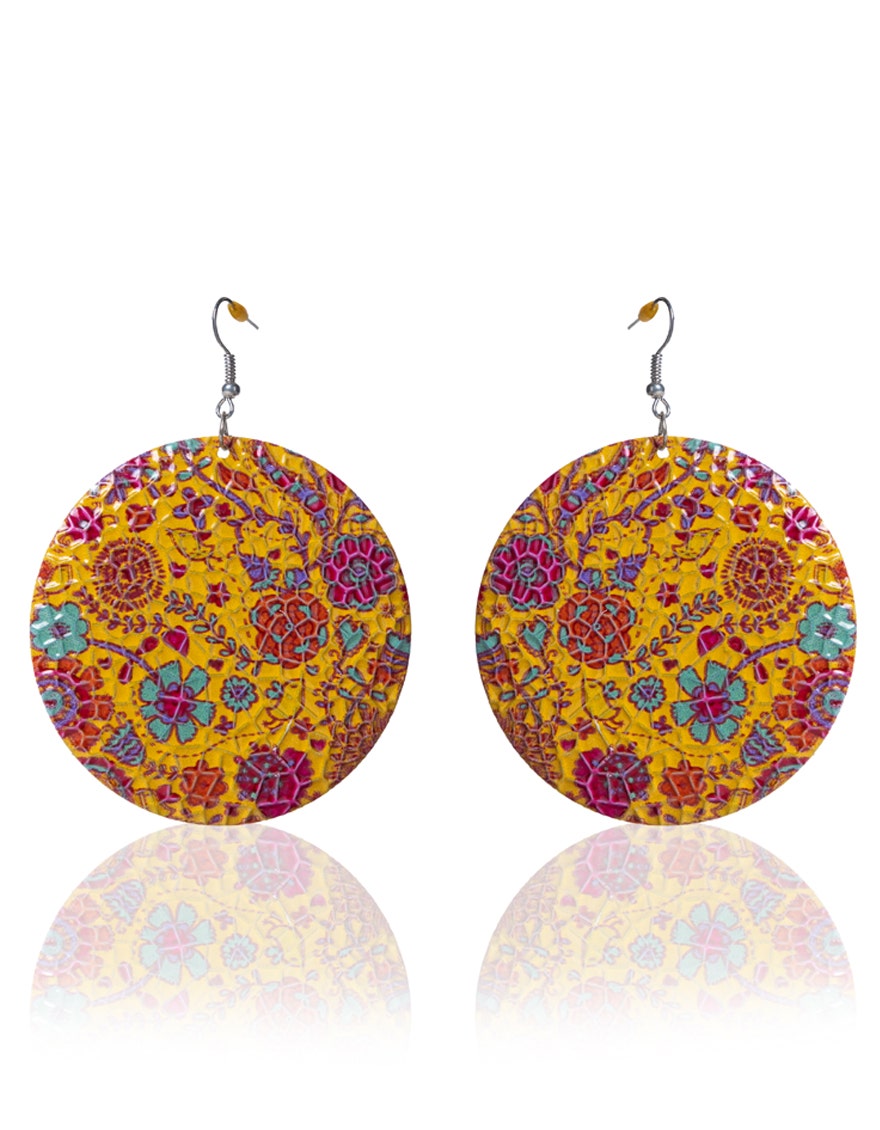
multi floral disc earring